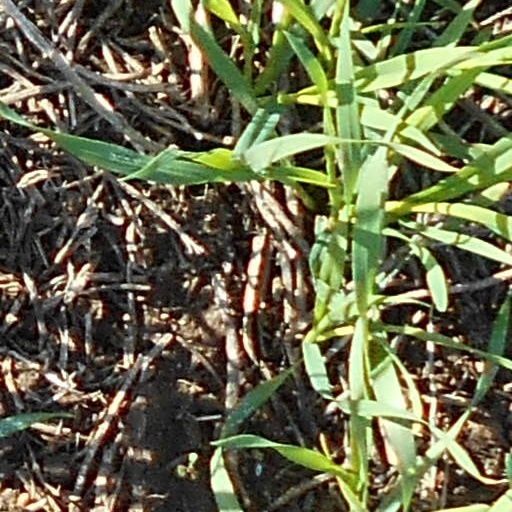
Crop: wheat